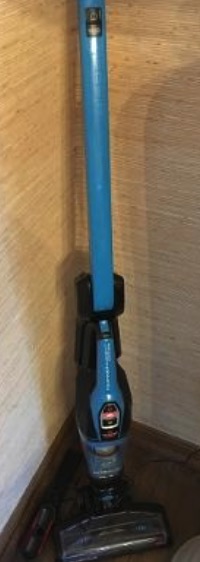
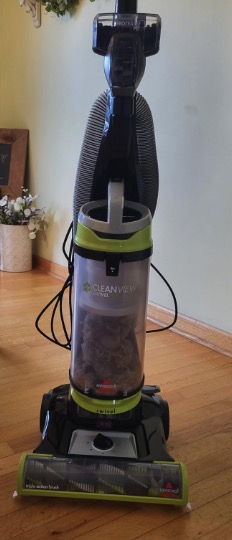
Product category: items_vacuum
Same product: no